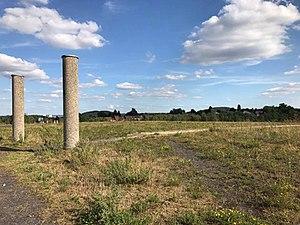
Panorama
Souvret est une section de la commune belge de Courcelles, située en Région wallonne dans la province de Hainaut. Localité résidentielle et agricole.